Nikah Sarayı (Tram İzmir)

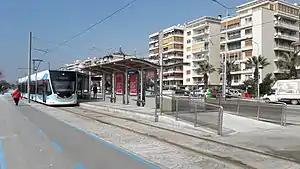
A westbound tram approaching the station.

Nikah Sarayı is a light-rail station on the Karşıyaka Tram line of the Tram İzmir network. The station consists of an island platform serving two tracks. Nikah Sarayı is located within the Karşıyaka Waterfront Park, on the south side of Cemal Gürsel Boulevard, near the Karşıyaka Matrimonial Office from which the station gets its name. Nikah Sarayı station was opened on 11 April 2017, along with the entire tram line.